John Delaval, 1st Baron Delaval

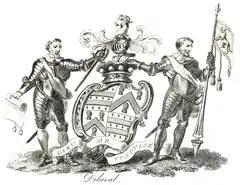
Coat of arms of Lord Delaval

Delaval served as Member of Parliament for Berwick on Tweed 1754–1761, 1765–1774 and 1780–1786. He was created a baronet, of Seaton Delaval in the County of Northumberland, in the Baronetage of Great Britain in 1761, and in 1783 he was raised to the Peerage of Ireland as Baron Delaval, of Redford in the County of Wicklow. In 1786 he was further honoured when he was made Baron Delaval, of Seaton Delaval in the County of Northumberland, in the Peerage of Great Britain.